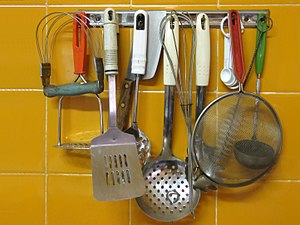
Køkkenudstyr
Diverse køkkenudstyr
Køkkenudstyr, køkkenredskaber, køkkengrej omfatter kogegrej, tallerkener, køkkenskåle osv., til anvendelse i et køkken.